Rideau Skating Rink

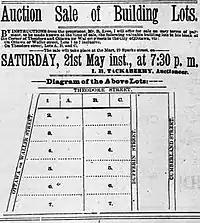
Advertisement for sale of land where the Rideau Skating Rink was to be built.

The rink had separate skating and curling surfaces, and was laid out in an 'L' plan, with one entrance on Theodore and one on Waller. The entrance on Theodore had a cupola. The roof was supported by high arches. The construction was not without incident and the incomplete building collapsed in a windstorm on November 16, 1888, but the building was ready for skating in January 1889. Lord Stanley participated in its formal opening festivities on February 1, 1889. The Rideau Rink hosted a small version of a Winter Carnival on its opening night which was a huge success.